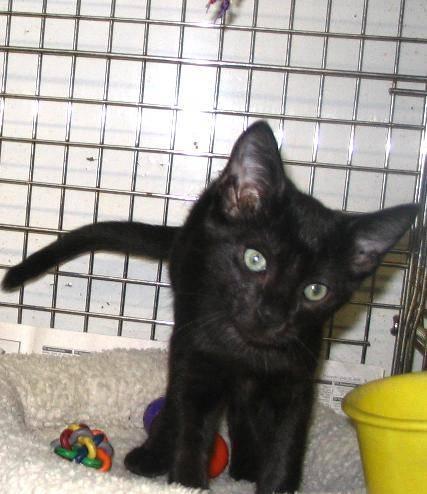
cat